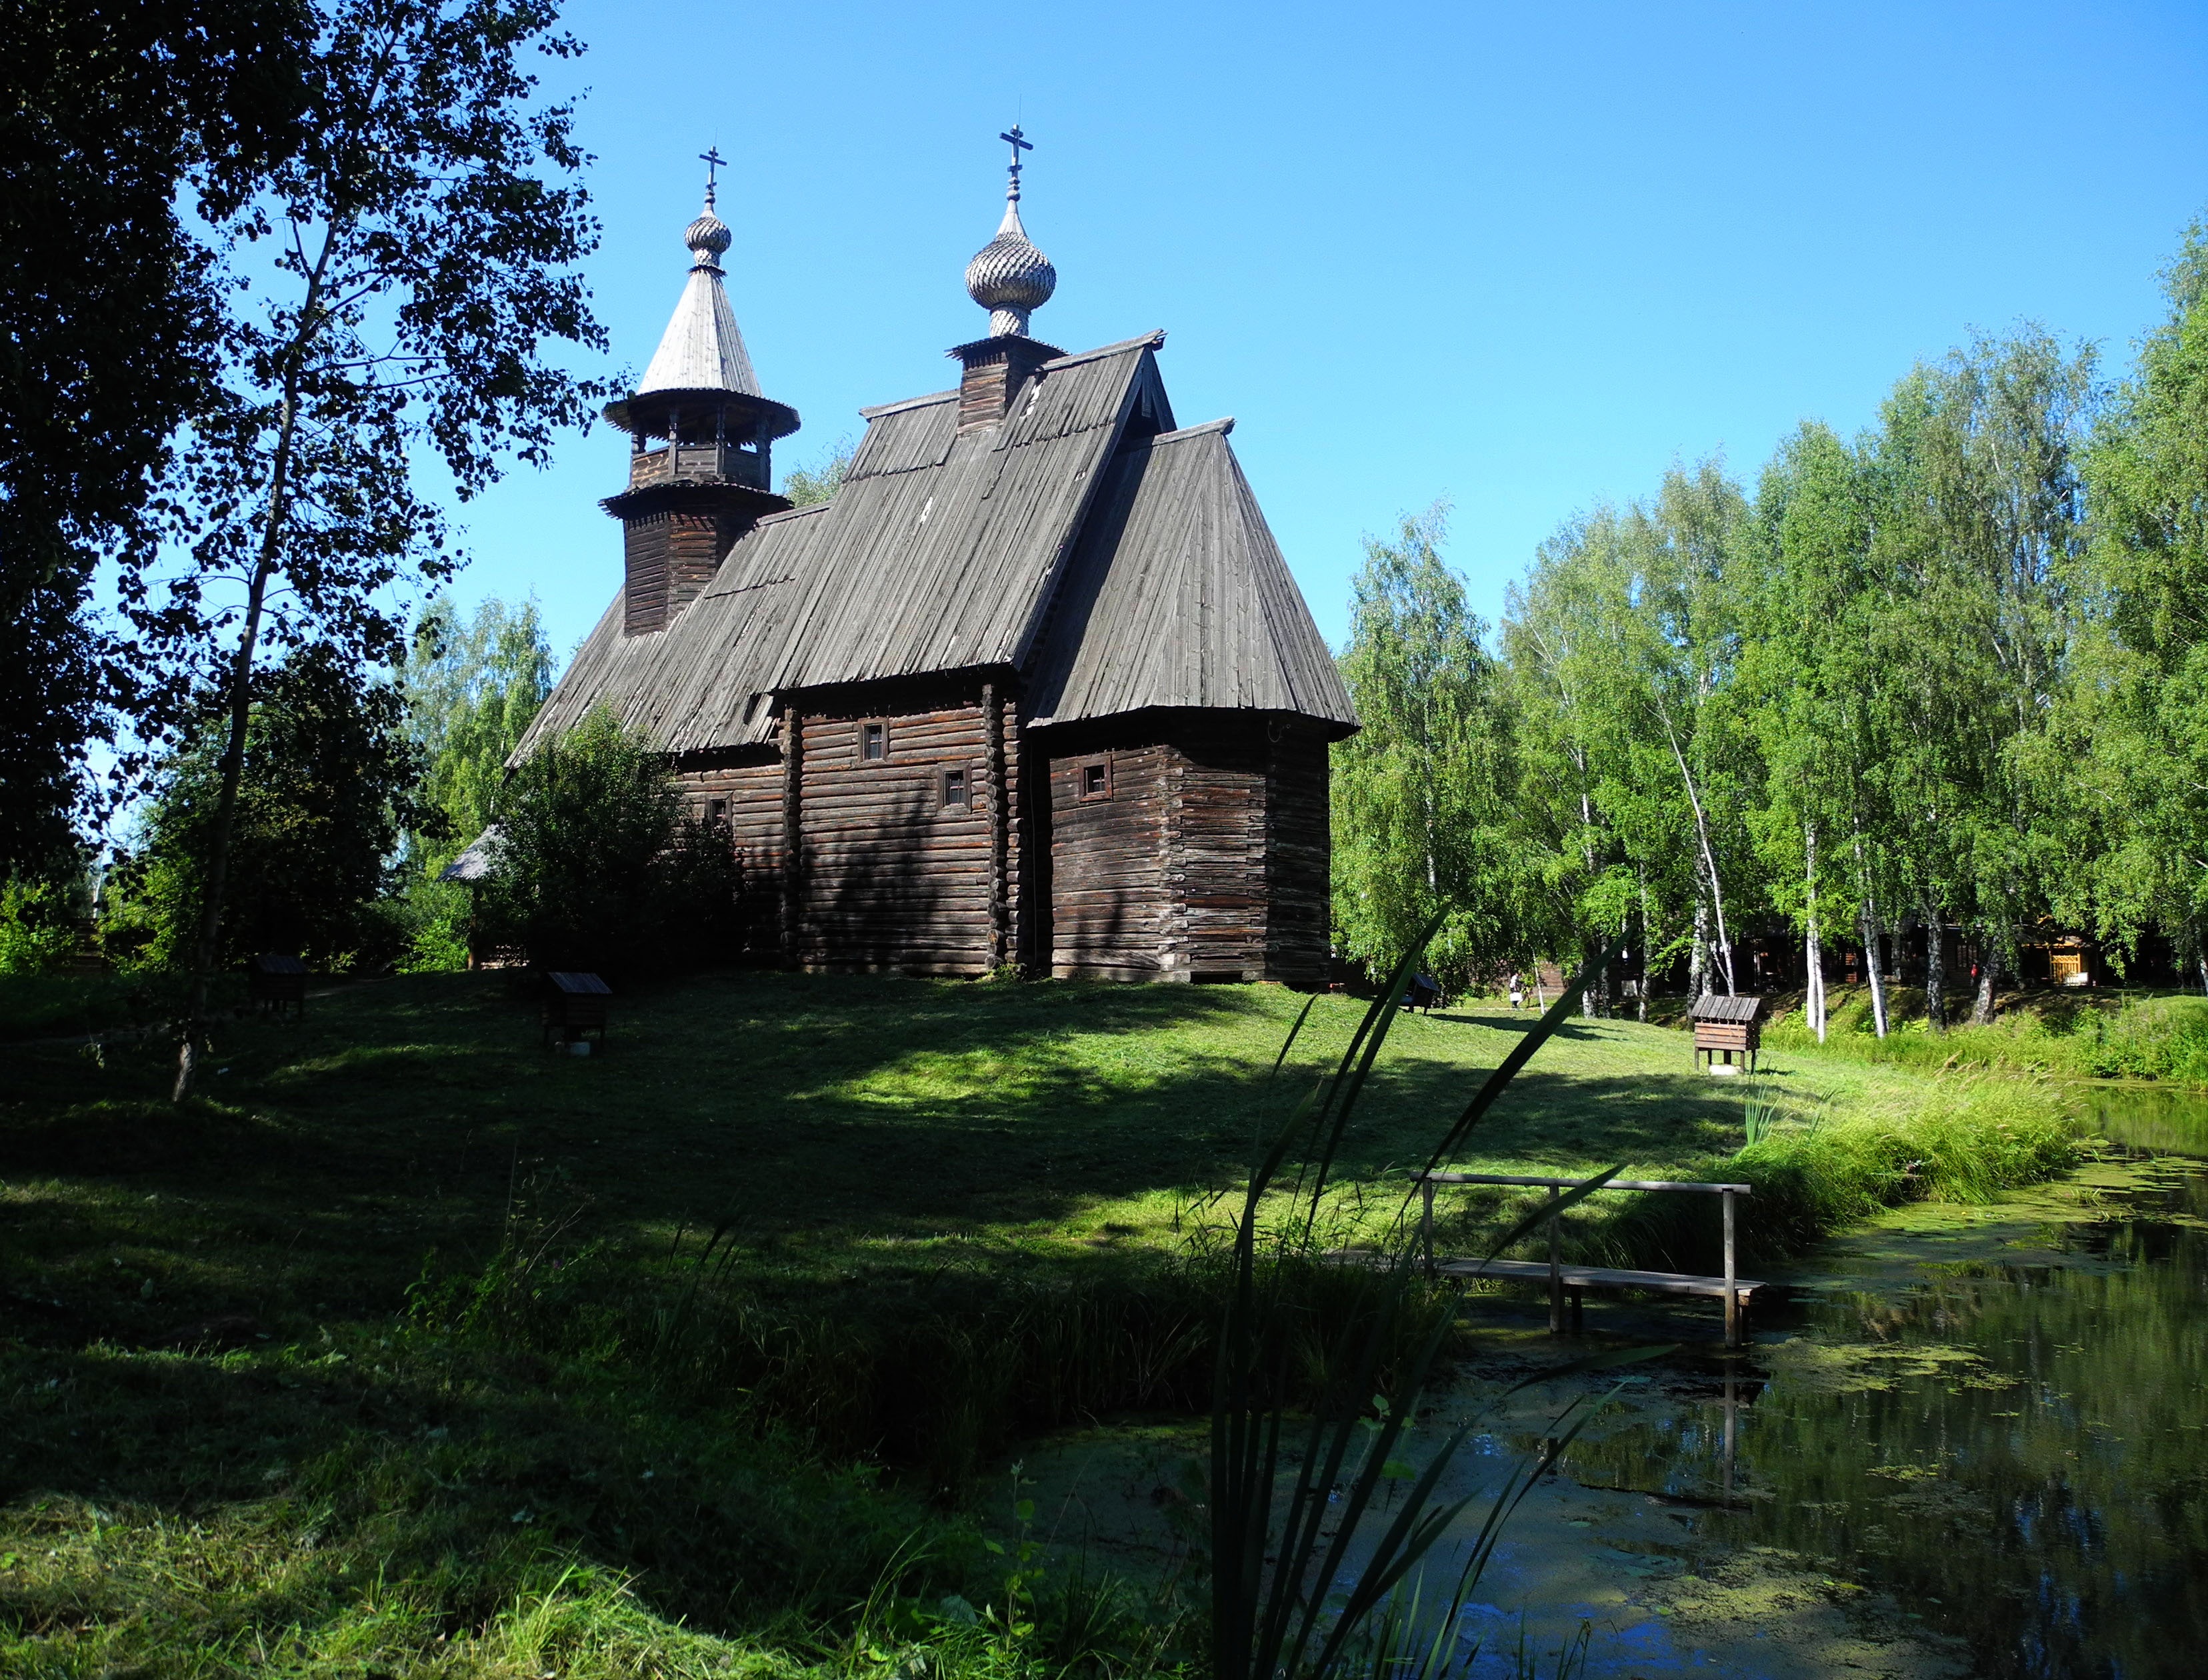
tree, nature, building, chateau, museum, church, chapel, place of worship, history, estate, russia, parks, wooden architecture, ancient buildings, rural area, open air museum, kostroma, sloboda